History of Belfast

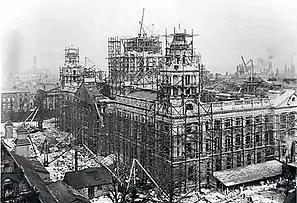

In 1780, Belfast became a centre of debate and radical politics, partly because its predominantly Presbyterian population was discriminated against under the penal laws, and also because of the influence of the Scottish Enlightenment. One aim of the new political movement in Ireland included an end to all religious discrimination and the enfranchisement of Catholics on an equal level with Protestants. In 1783, Belfast sent delegates to the Irish Parliament in Dublin, who attempted to give Catholics voting rights but failed. In 1784, at a convention for the Volunteer Corps, Belfast members defied all the other Irish brigades and declared that they would allow Catholics to join their ranks. Two major developments at the time altered the appearance of Belfast's centre: in 1784 plans were drawn up for the White Linen Hall (now the site of Belfast City Hall) along with new modern streets (now Donegall Square and Donegall Place). Construction was completed by 1788. In the second half of the 18th century, the city underwent much change. It had started to overtake Carrickfergus as the main settlement in the area, so much so that, at some point, Carrickfergus Lough was renamed Belfast Lough. Industries were set up and concentrated in Belfast, which resulted in a high level of internal migration to the town, although Belfast had seen some growth before that. Of the migrants, a fair proportion were Roman Catholics from the west of Ulster, settling mostly in the west of Belfast. Until that point Belfast had been overwhelmingly Protestant.